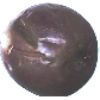
Label: passion_fruit